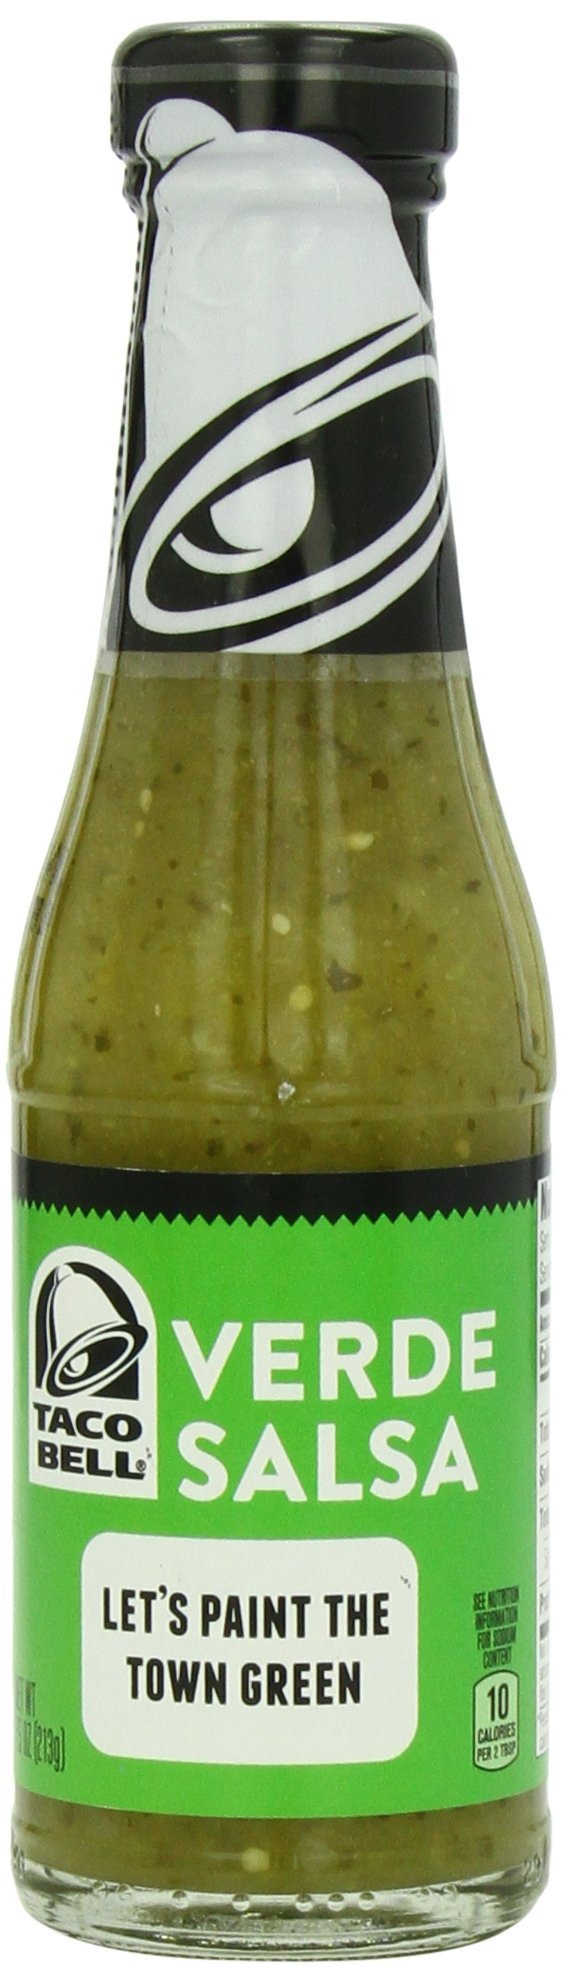
Item Name: Taco Bell Salsa Bottle, Verde, 7.5 Ounce
Value: 7.5
Unit: Ounce

Price: 2.08